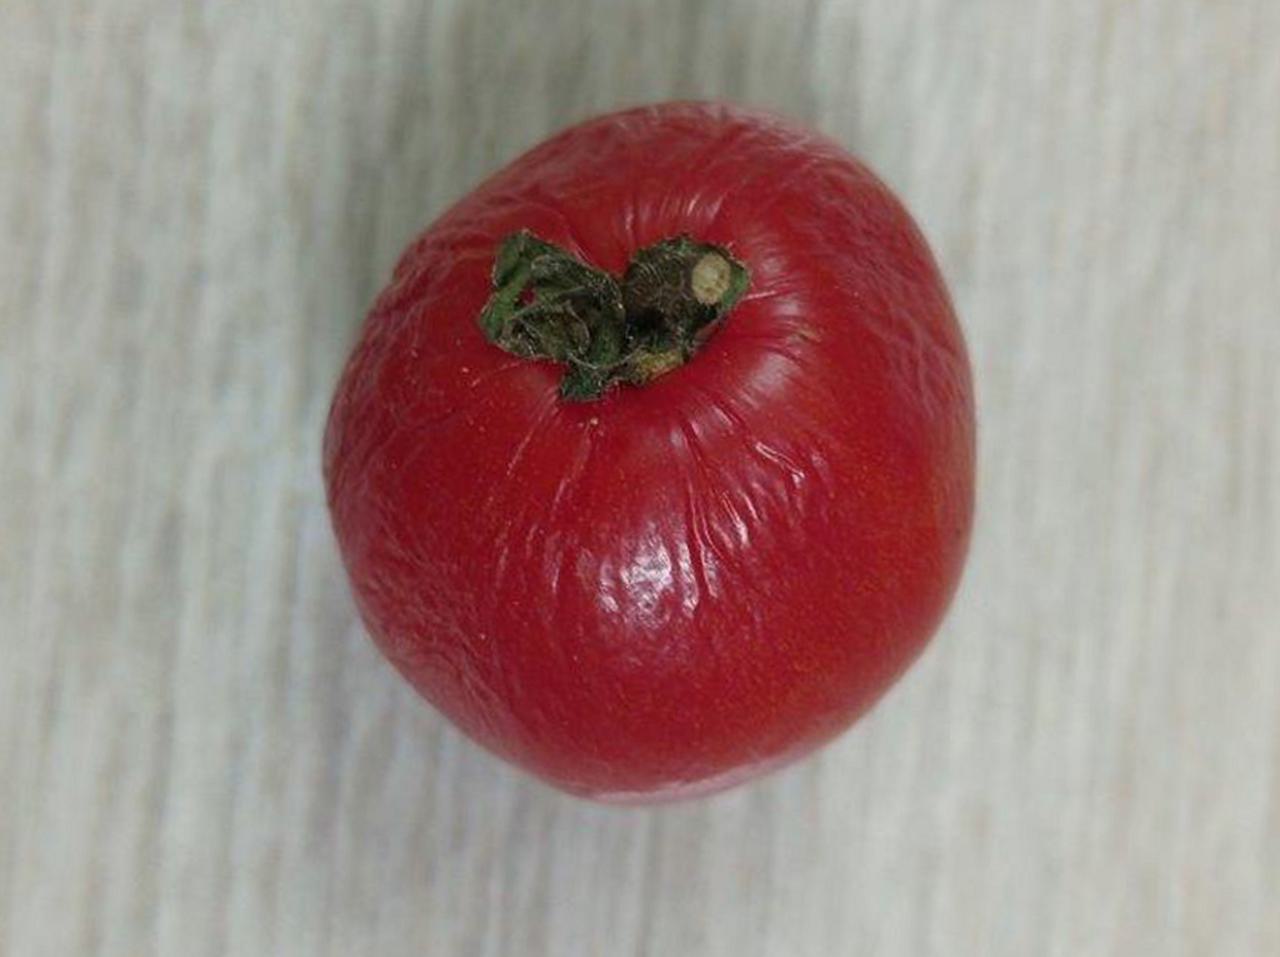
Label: Rotten